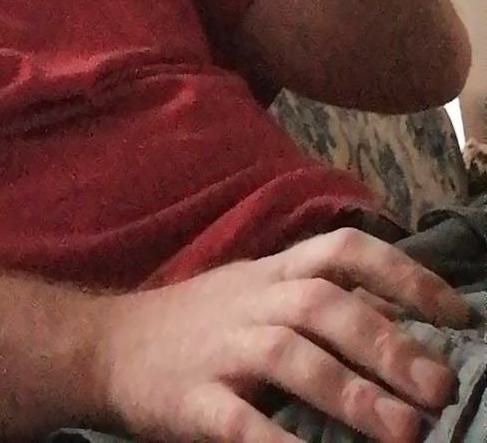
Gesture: no_gesture